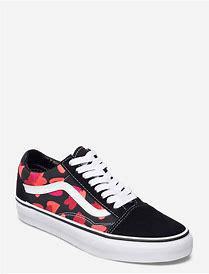
Brand: Vans
Model: UA Old Skool